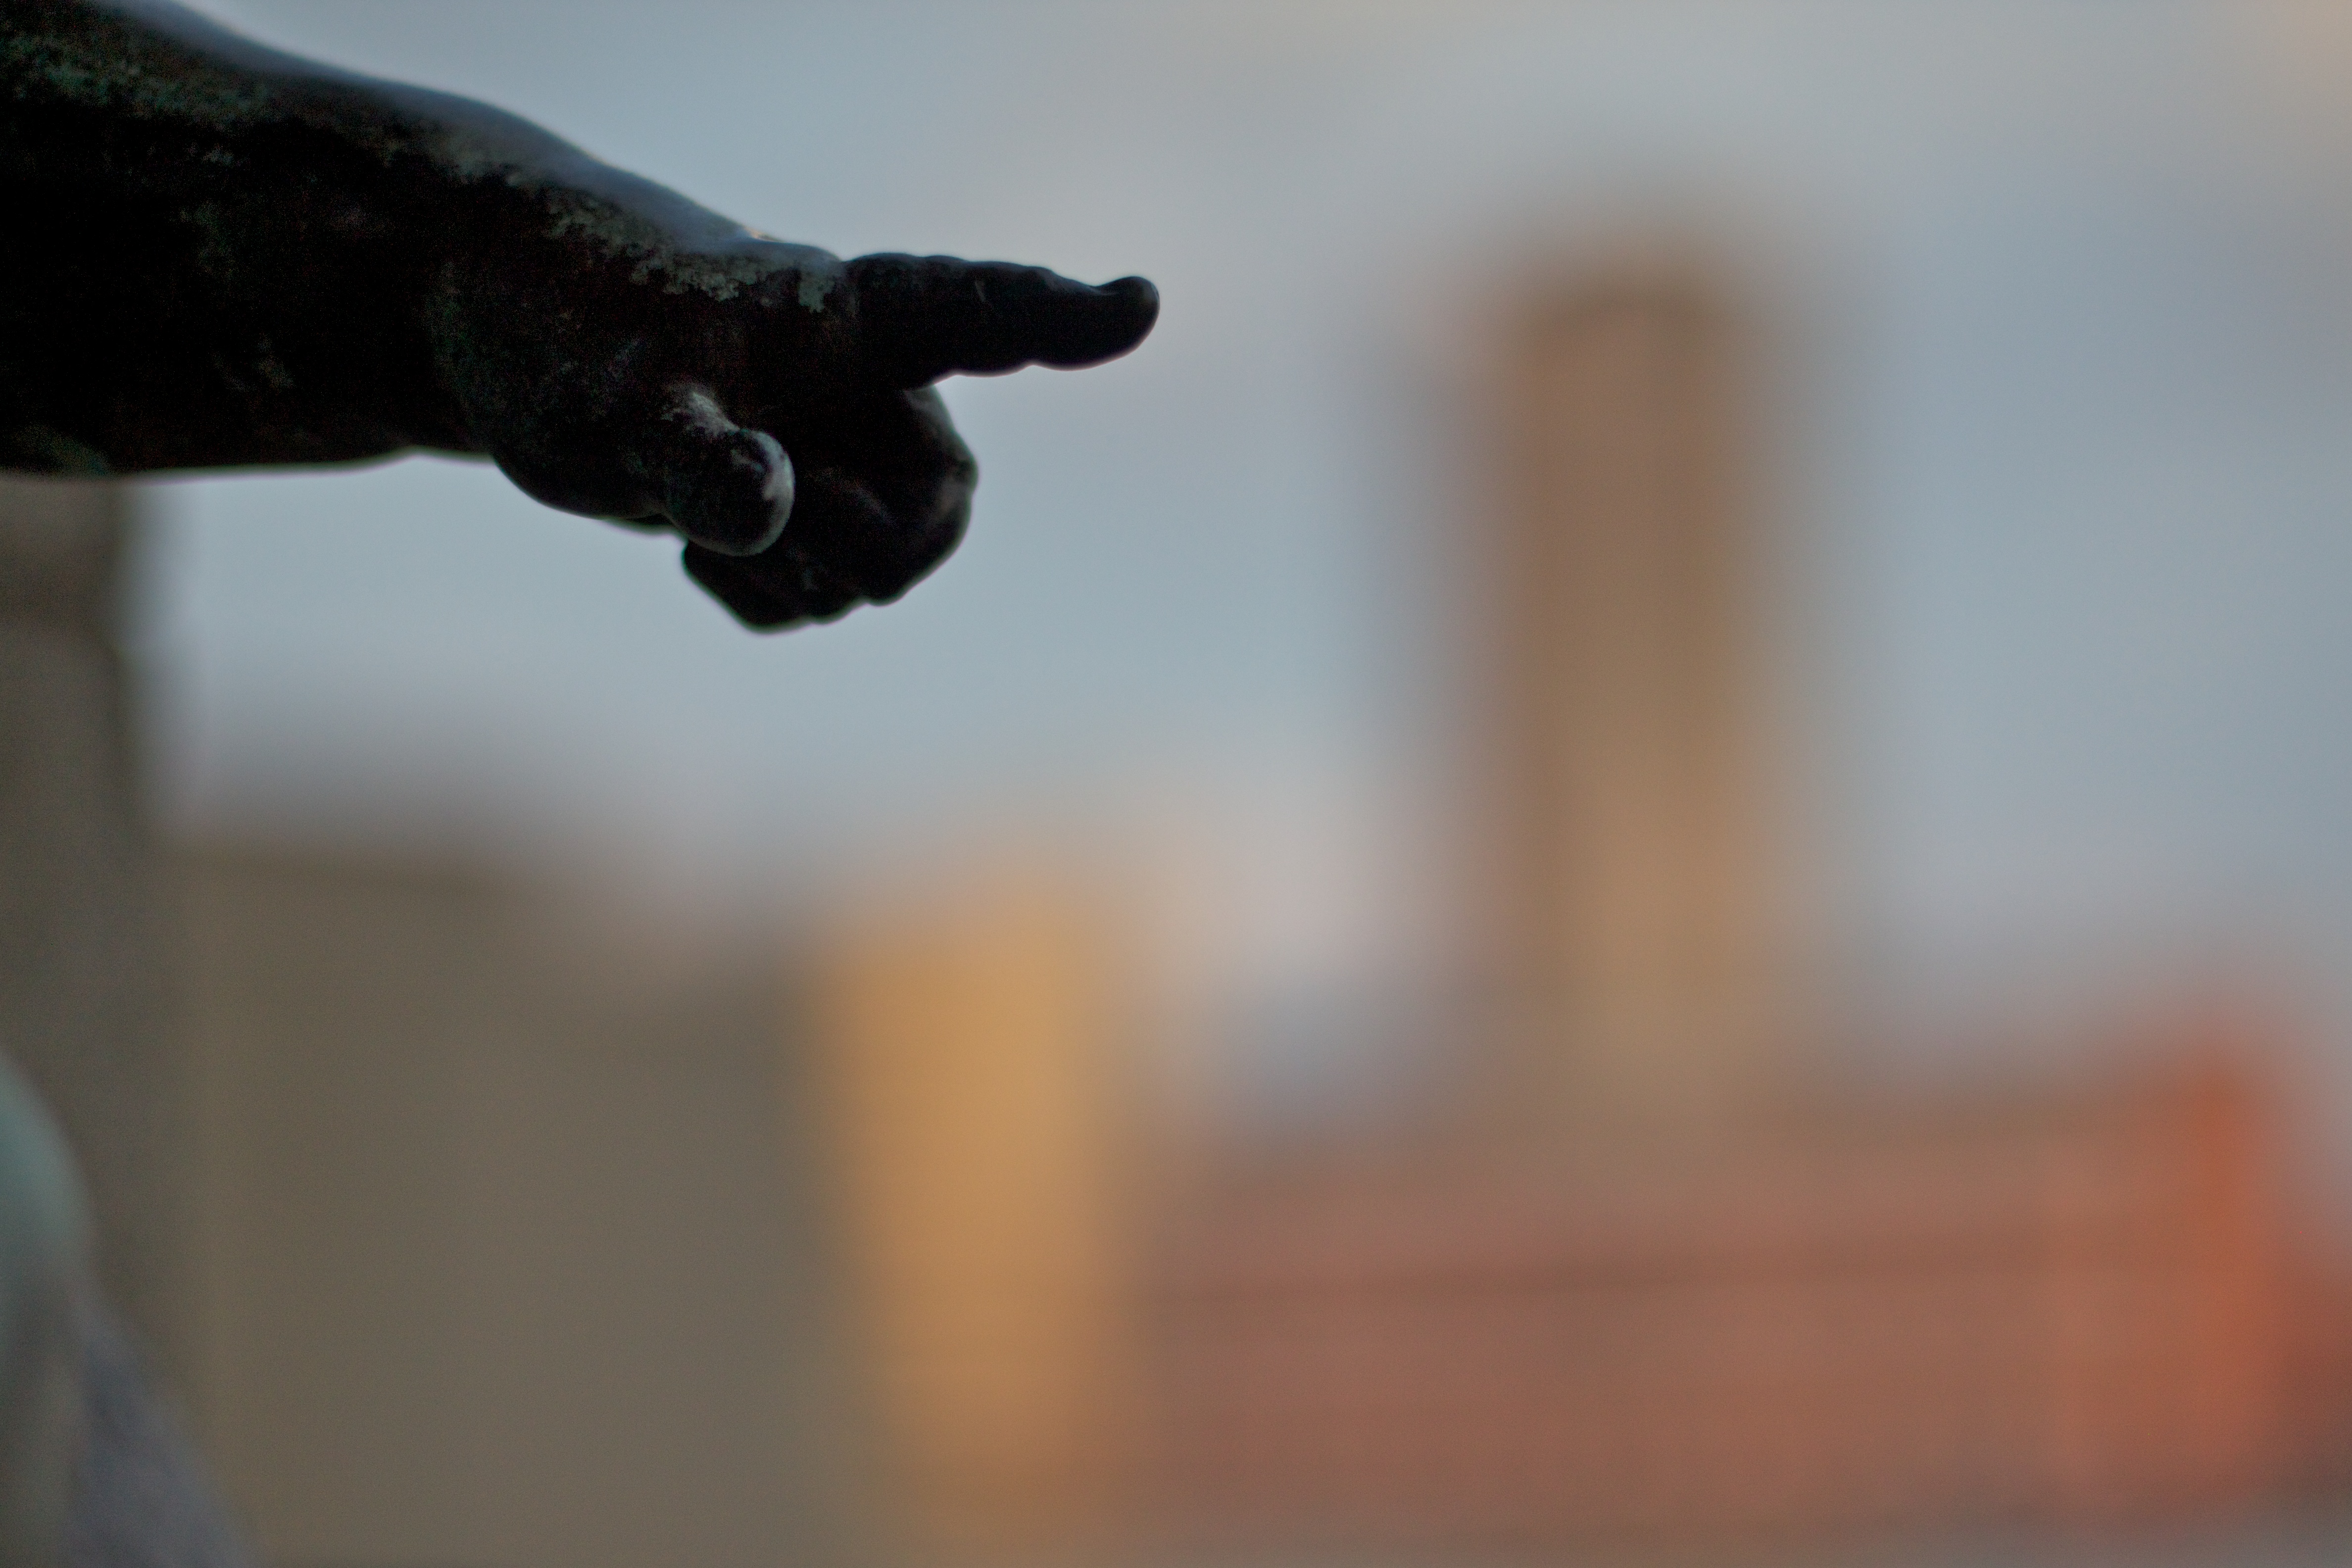
hand, light, photography, color, shadow, black, close up, macro photography